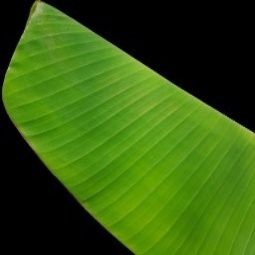
Label: Healthy